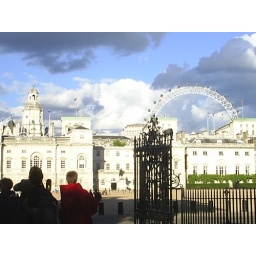
in the background: black clouds and london eye